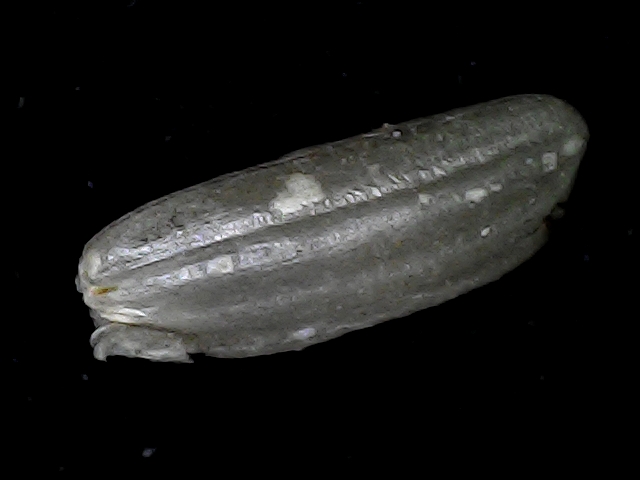
Rice variety: BD79